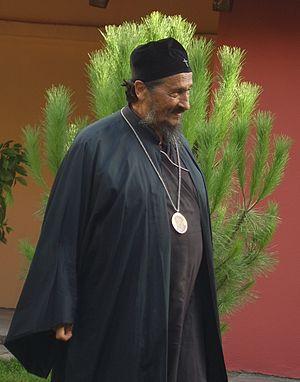
L'éparchie de Hum-Herzégovine et du littoral est une éparchie, c'est-à-dire une circonscription de l'Église orthodoxe serbe. Elle est située en Bosnie-Herzégovine et, partiellement, en Croatie et au Monténégro ; son siège se trouve à Mostar. En 2006, elle est administrée par l'évêque Grigorije.